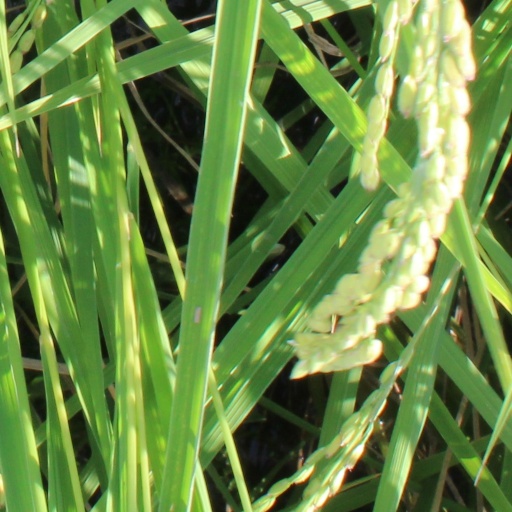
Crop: rice